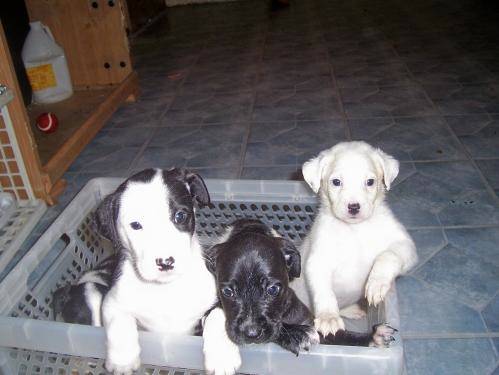
Label: dog